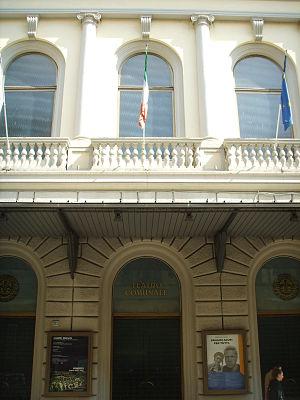
Le Teatro comunale di Firenze est un opéra situé à Florence, en Toscane.